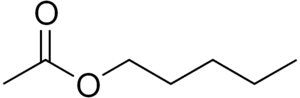
L'acétate de pentyle, ou acétate de n-amyle est l'ester de l'acide acétique avec le pentanol et de formule semi-développée CH₃COO(CH₂)₄CH₃. C'est l'un des six isomères de l'acétate d'amyle.